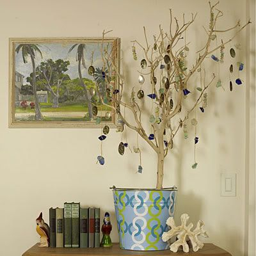
alternative to christmas tree in another room